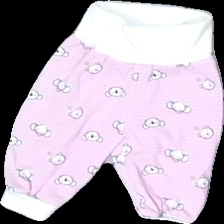
View: front
Type: Trousers
Category: Children
Brand: Missing
Colors: White, Pink
Material: 100% cotton
Pattern: Other
Cut: Regular
Size: 56
Season: All
Price range: <50
Recommended usage: Reuse